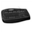
Label: keyboard